Crazy Alien

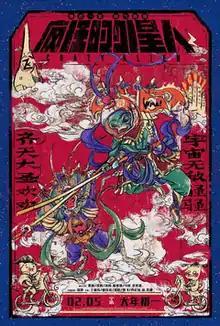
Theatrical release poster

Crazy Alien is a 2019 Chinese science-fiction comedy film directed by Ning Hao and written by Sun Xiaohang, Wu Nan, Dong Runnian, Liu Xiaodan, and Pan Yiran. The third installment in Ning's "Crazy" series, the film stars Huang Bo and Shen Teng as the lead roles. It was released in China on Chinese New Year, February 5, 2019.